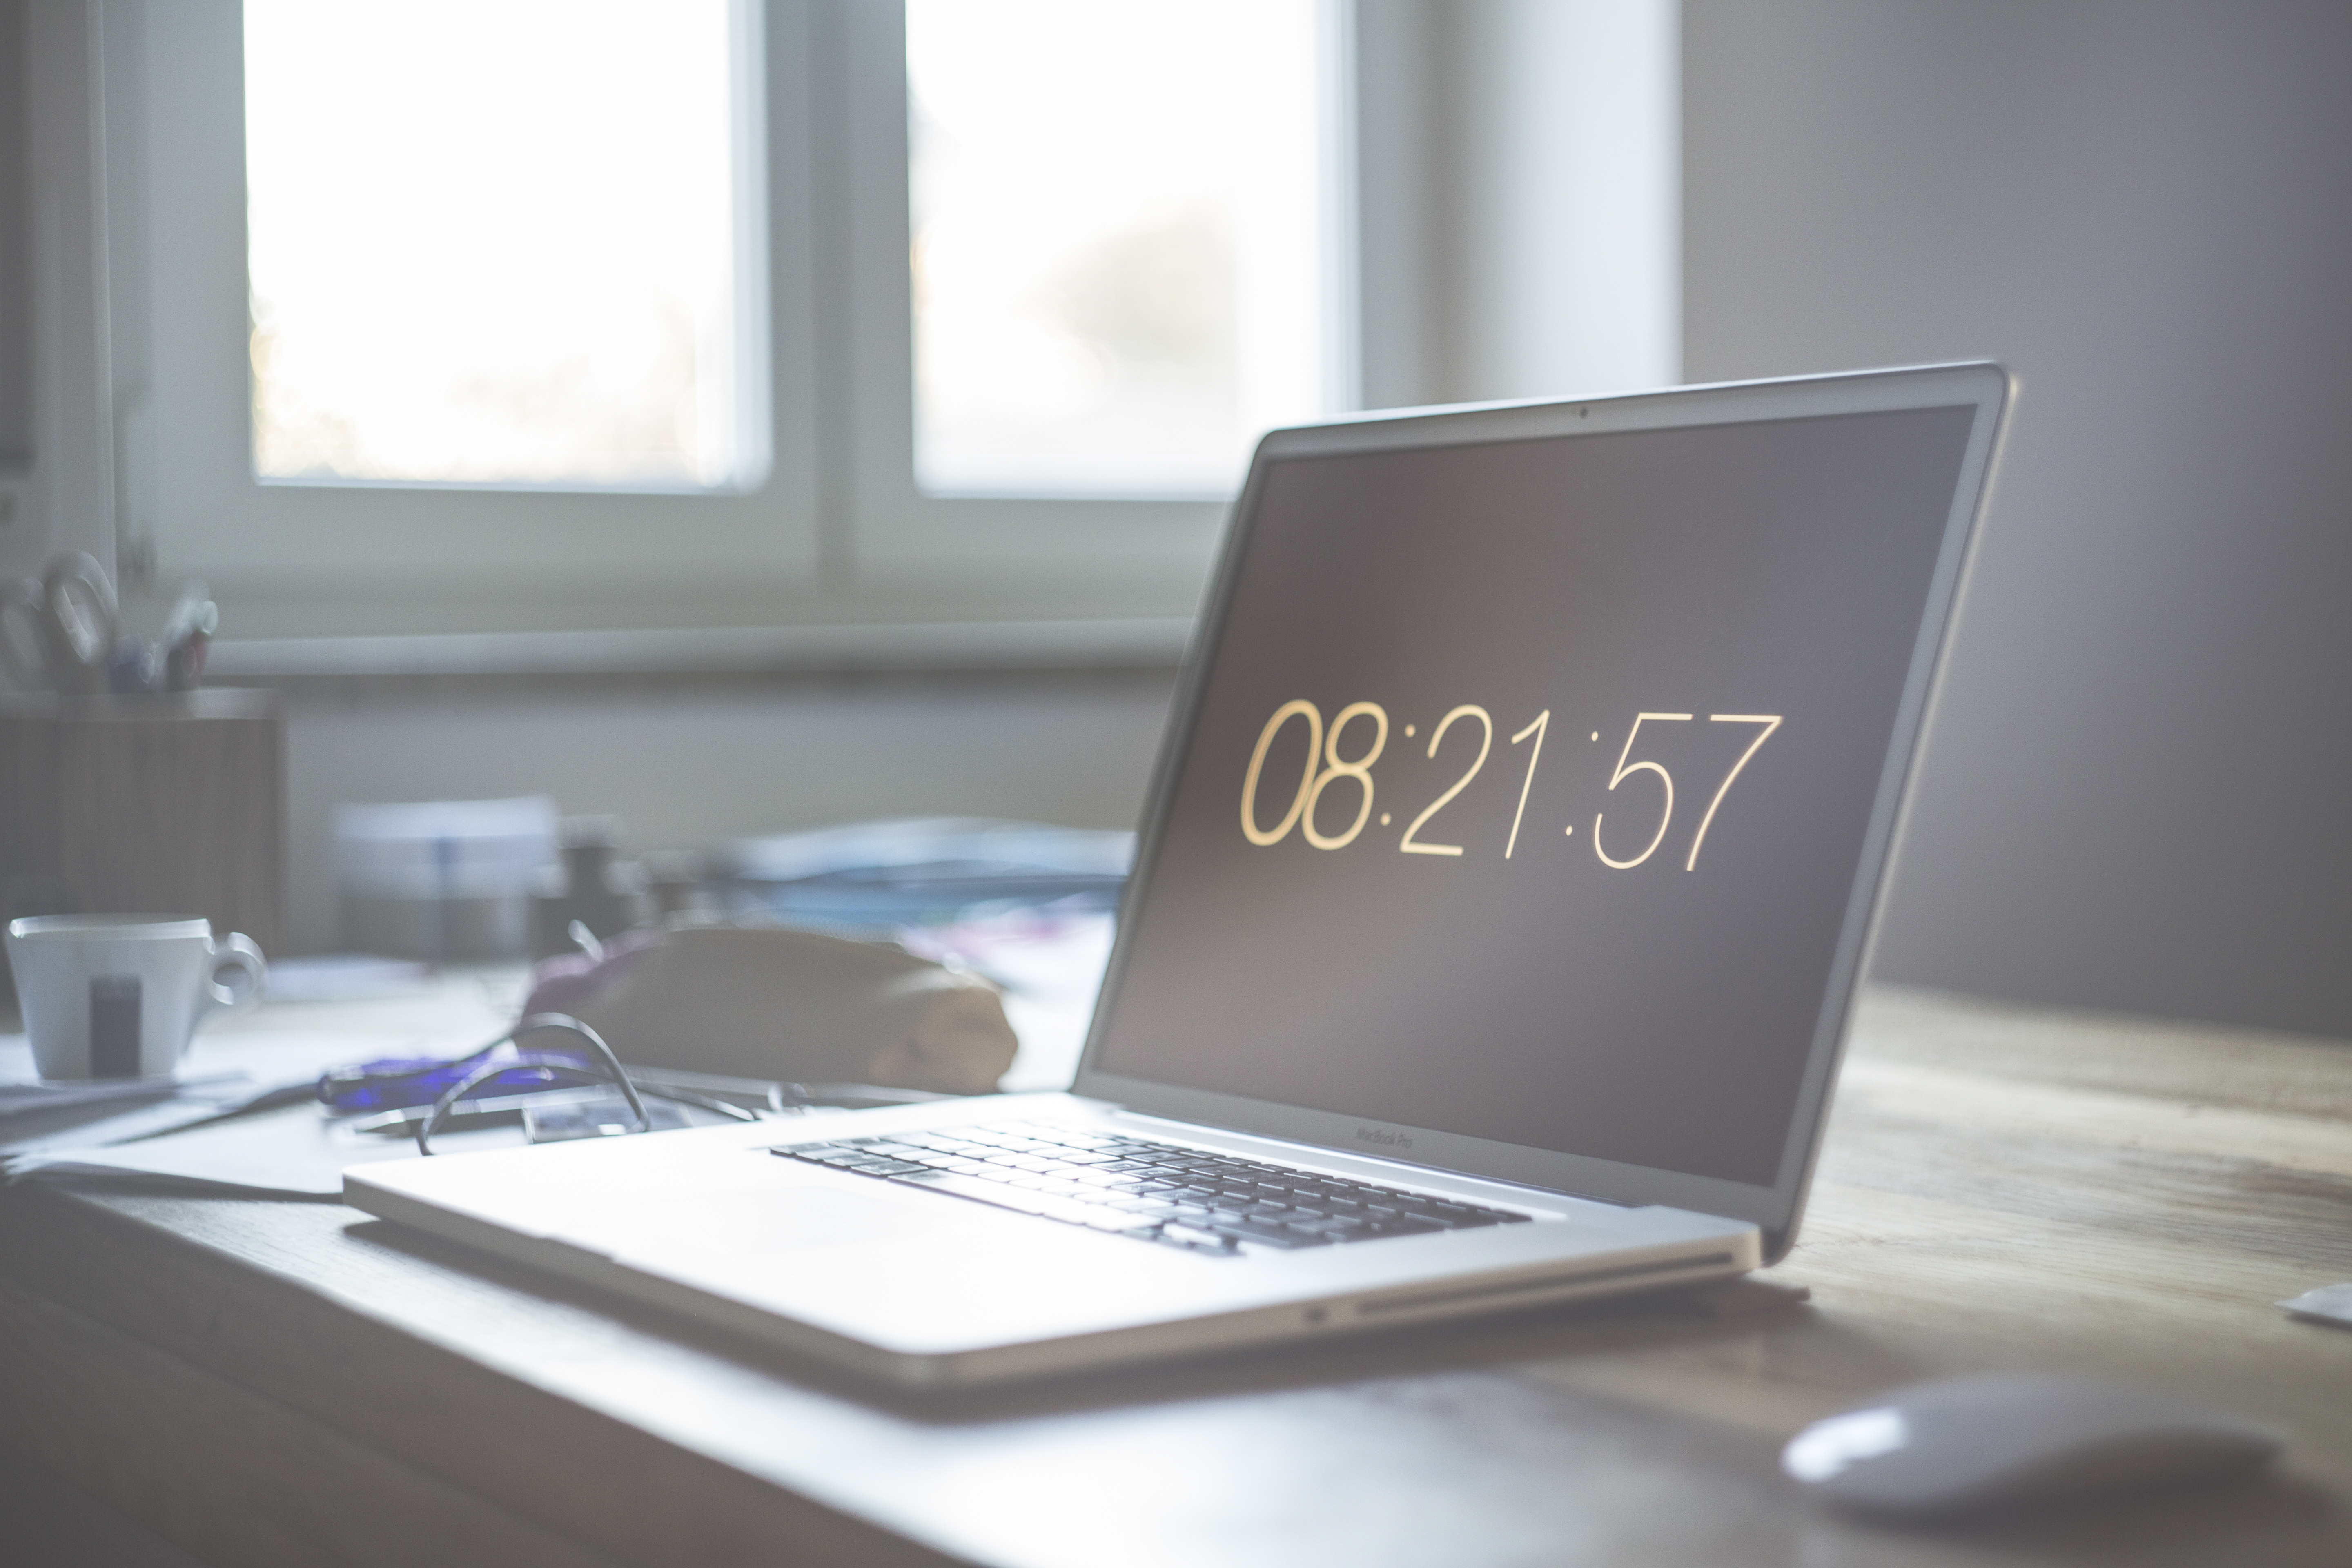
laptop, desk, computer, macbook, writing, screen, apple, table, keyboard, time, room, brand, electronics, design, presentation